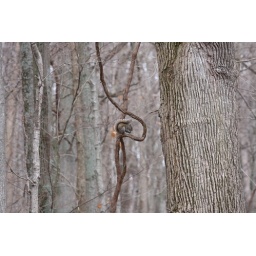
Squirrel on a vine in the forest eating lunch. It can't get much simpler than that.